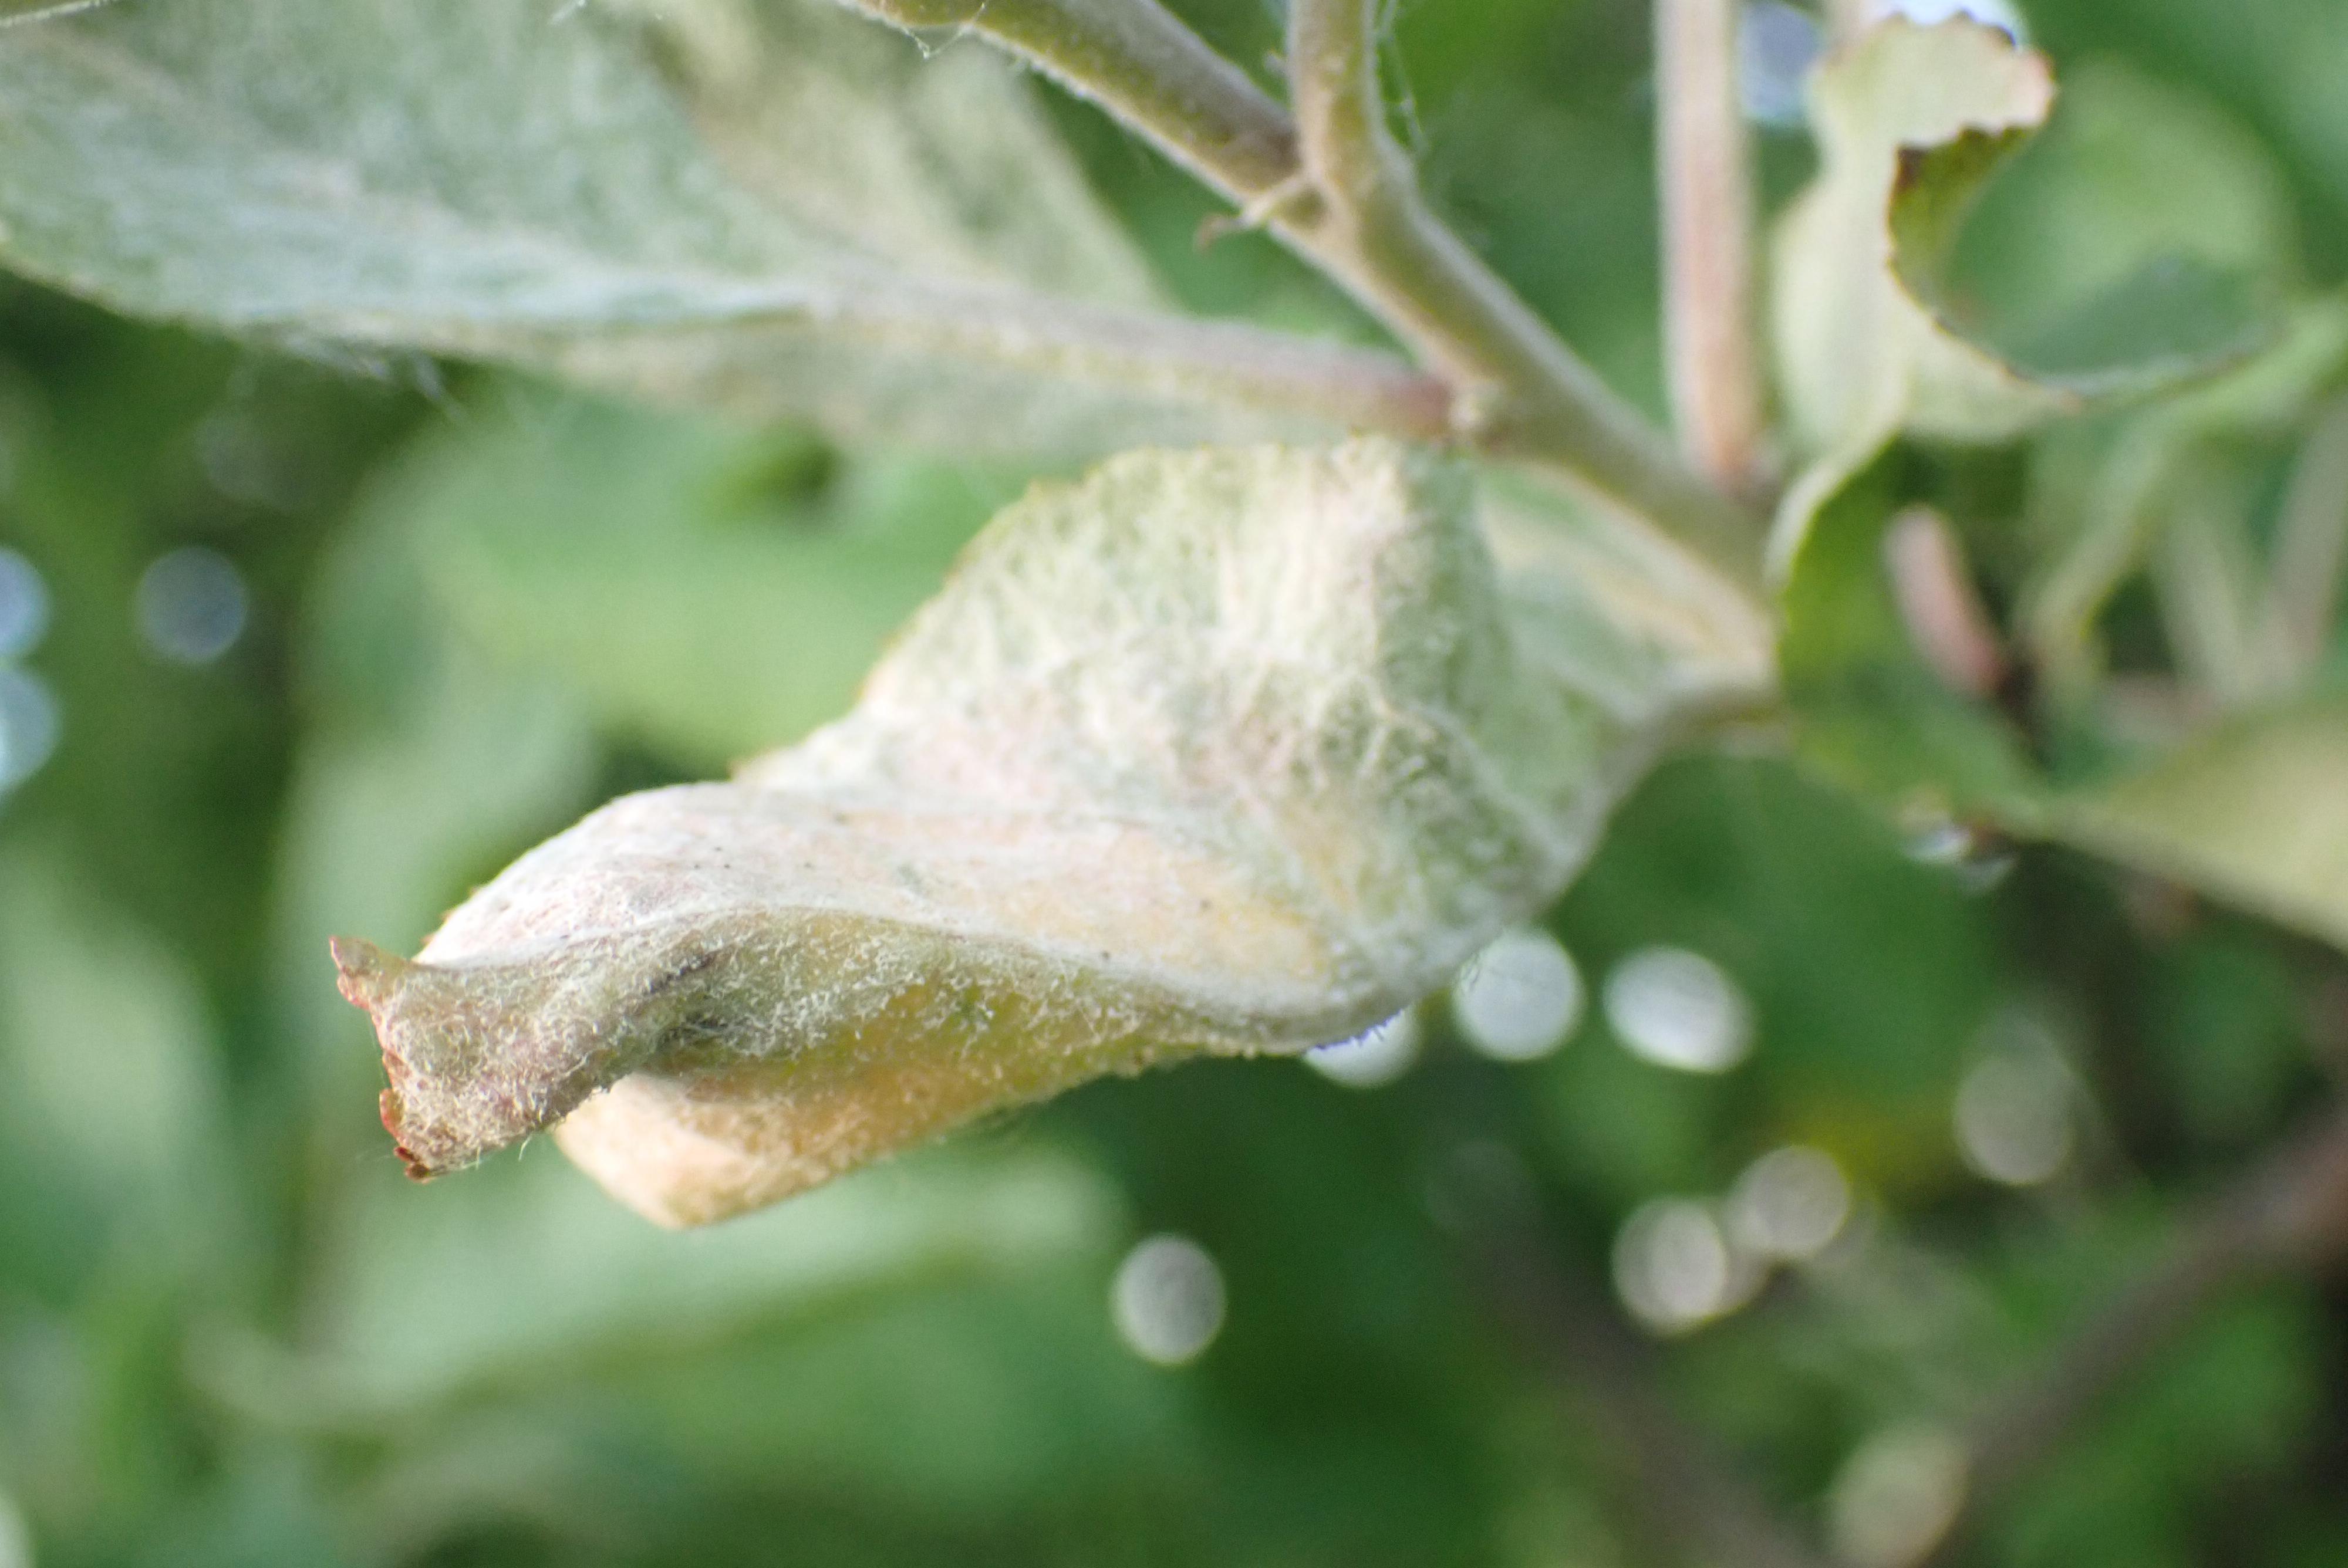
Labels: powdery_mildew